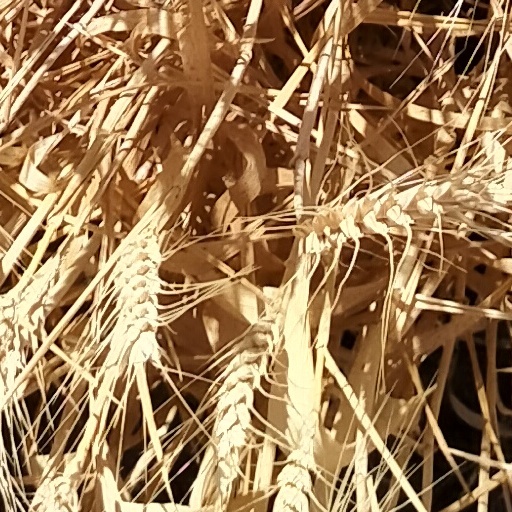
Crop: wheat